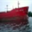
Label: ship